Stirling railway station (Scotland)

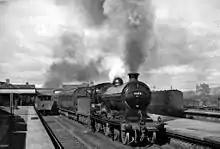
Dundee – Edinburgh express in 1957

Stirling was first connected to the Scottish Central Railway, with southbound services to Greenhill commencing on 1 March 1848 and northbound services to Perth on 22 May 1848. In 1853, the Stirling and Dunfermline Railway opened a station known as Stirling East, directly next to the main station. The Forth and Clyde Junction Railway opened a line to three years later, serving the main station. Through services to/from the Callander and Oban Railway also served the station from 1870.